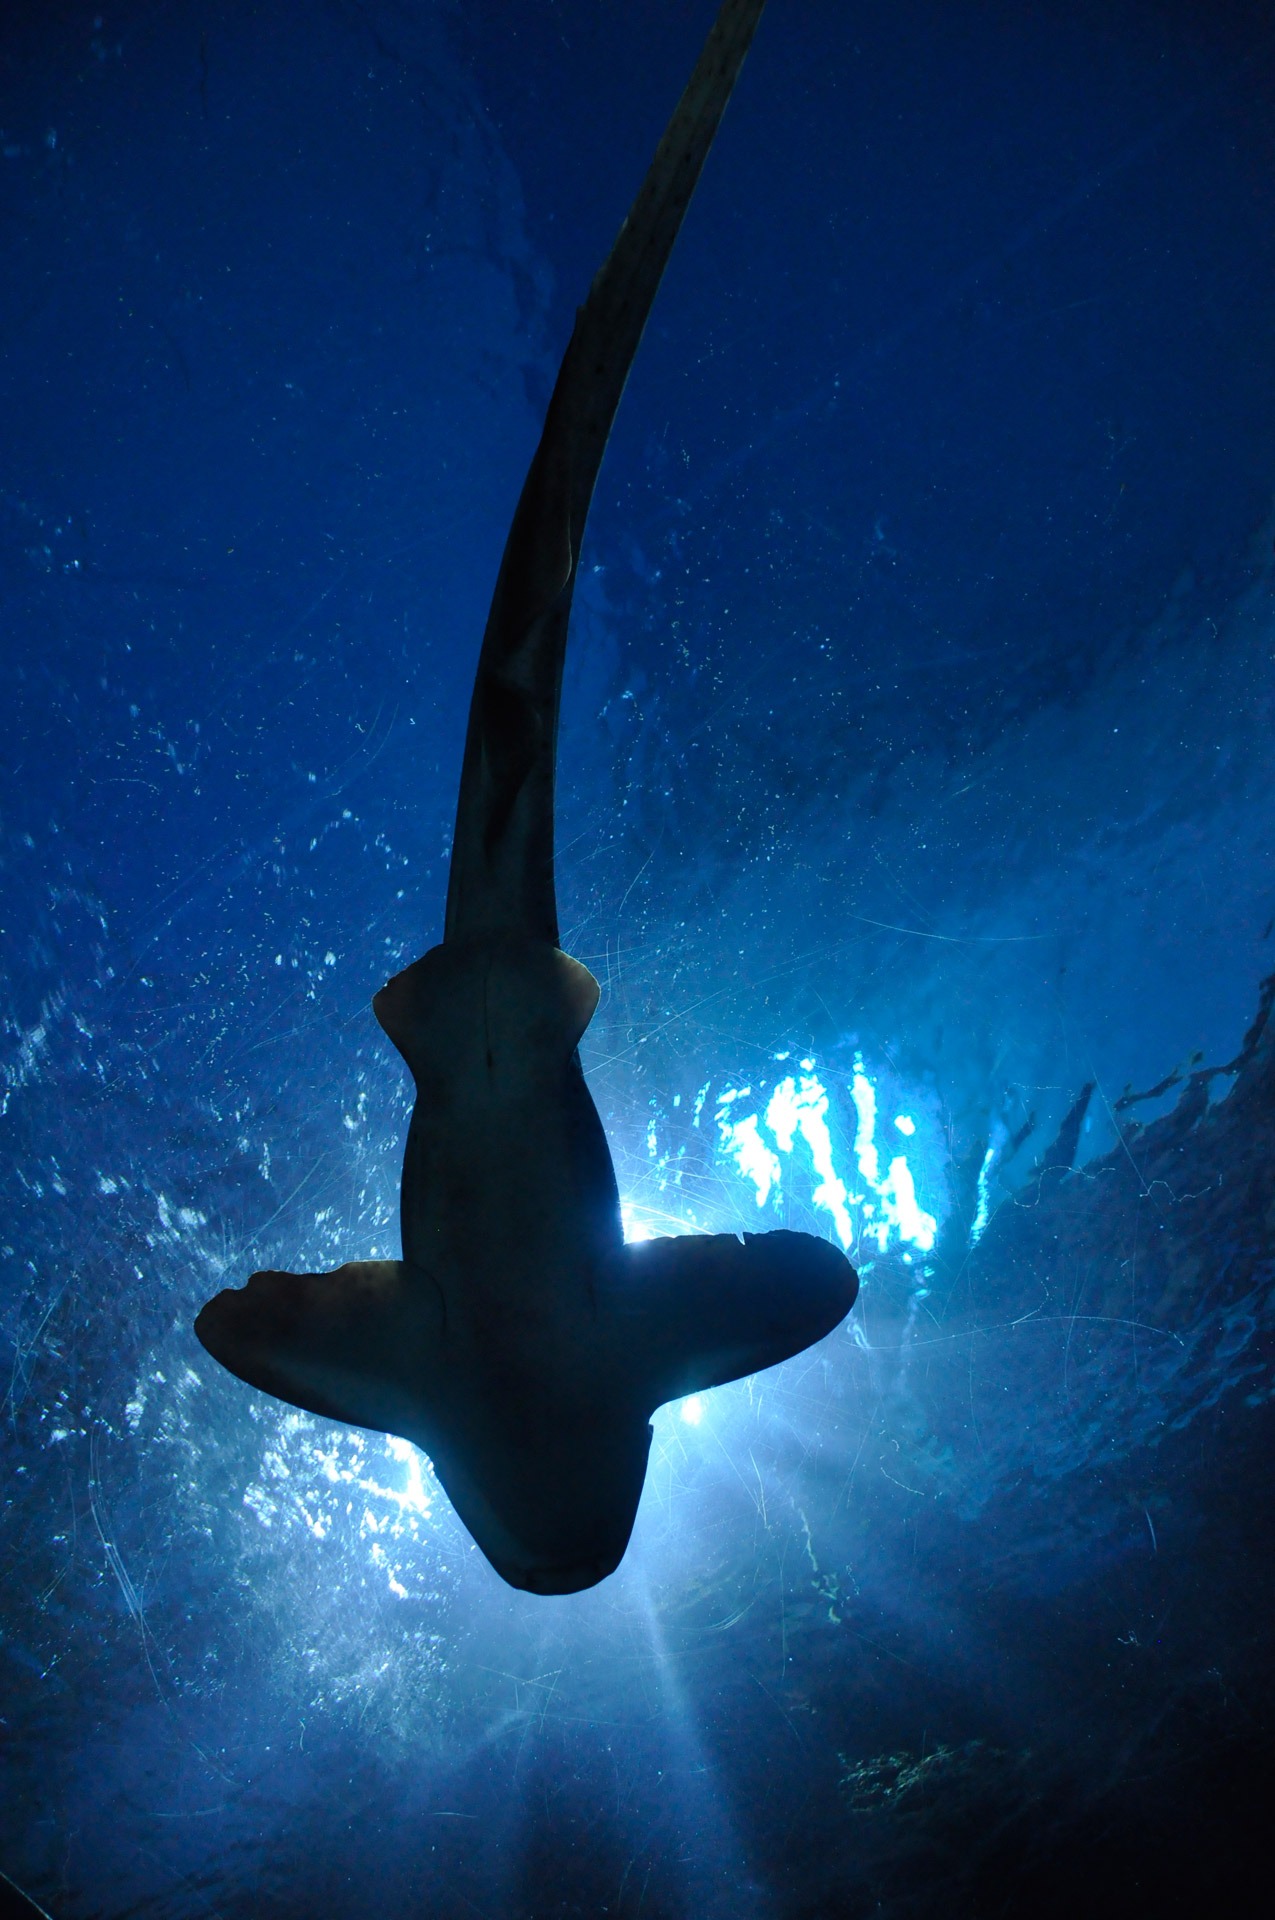
underwater, biology, blue, fish, thailand, shark, freediving, aquarium, bangkok, marine biology, hammerhead shark